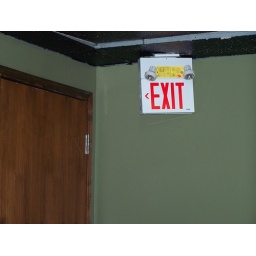
New exit sign with emergency lights. Also above door in back green room.